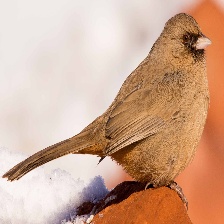
Species: ALBERTS TOWHEE
Scientific name: PIPILO ABERTI